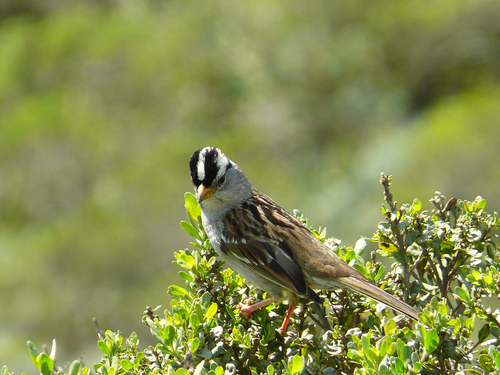
this particular bird has a mostly white torso and belly with a black striped crown and superciliaries and alternating brown and tan secondaries and a tan tail.
a grey bird with brown speckled feathers and a white and black striped head.
this bird is brown and white in color with a brown beak and light eye rings.
this bird has a white and black stripes on it's crown.
this small white bird has black accents on it's head, and brown wing and tail feathers.
this particular bird has a white belly and brown secondariesthe crown of the bird has a bold white stripe in the center with black coloring to the left and right.
this bird has wings that are brown and has a grey belly
this bird has a white belly and a tan body with dark brown splotches, and orange tarsus and feet.
this bird is in brown, white, and black color, and has a yellow beak.
Species: White Crowned Sparrow